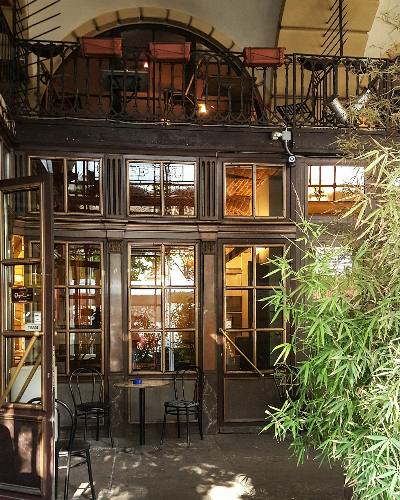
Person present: No